Exemption from military service in Israel

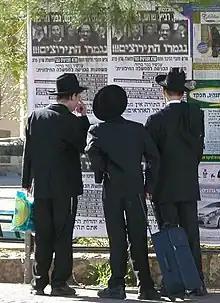
Male Haredi Jews who declared that Torah study is their profession were exempt from compulsory military service or served for a considerably shorter period until the law was changed in 2014. Legislation on this has since changed in a way that has been contested by the High Court.

Exemption from military service in Israel is covered by the Israeli Security Service Law, which regulates the process of Israeli military conscription. Per the law, an Israeli citizen who is drafted into the Israel Defense Forces (IDF) may be exempted if an evaluation finds them to meet specific criteria. The IDF's conscription laws only apply to three communities: the Jews, the Druze, and the Circassians. Both men and women are drafted from the Jewish community, whereas only men are drafted from the Druze and Circassian communities.